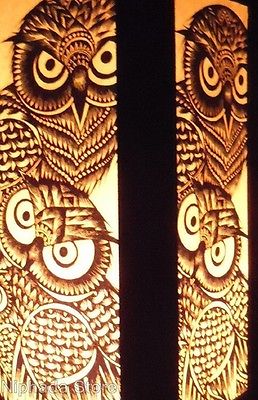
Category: lamp